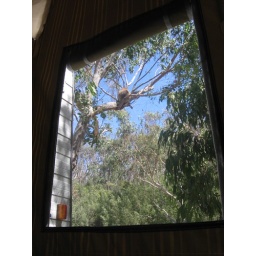
This Koala sat in the tree behind our caravan for several days.View out the window of our annexe